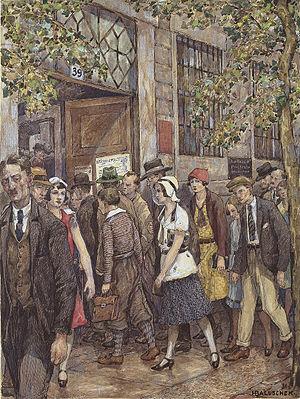
Cet article présente la mode au XXᵉ siècle en Europe.